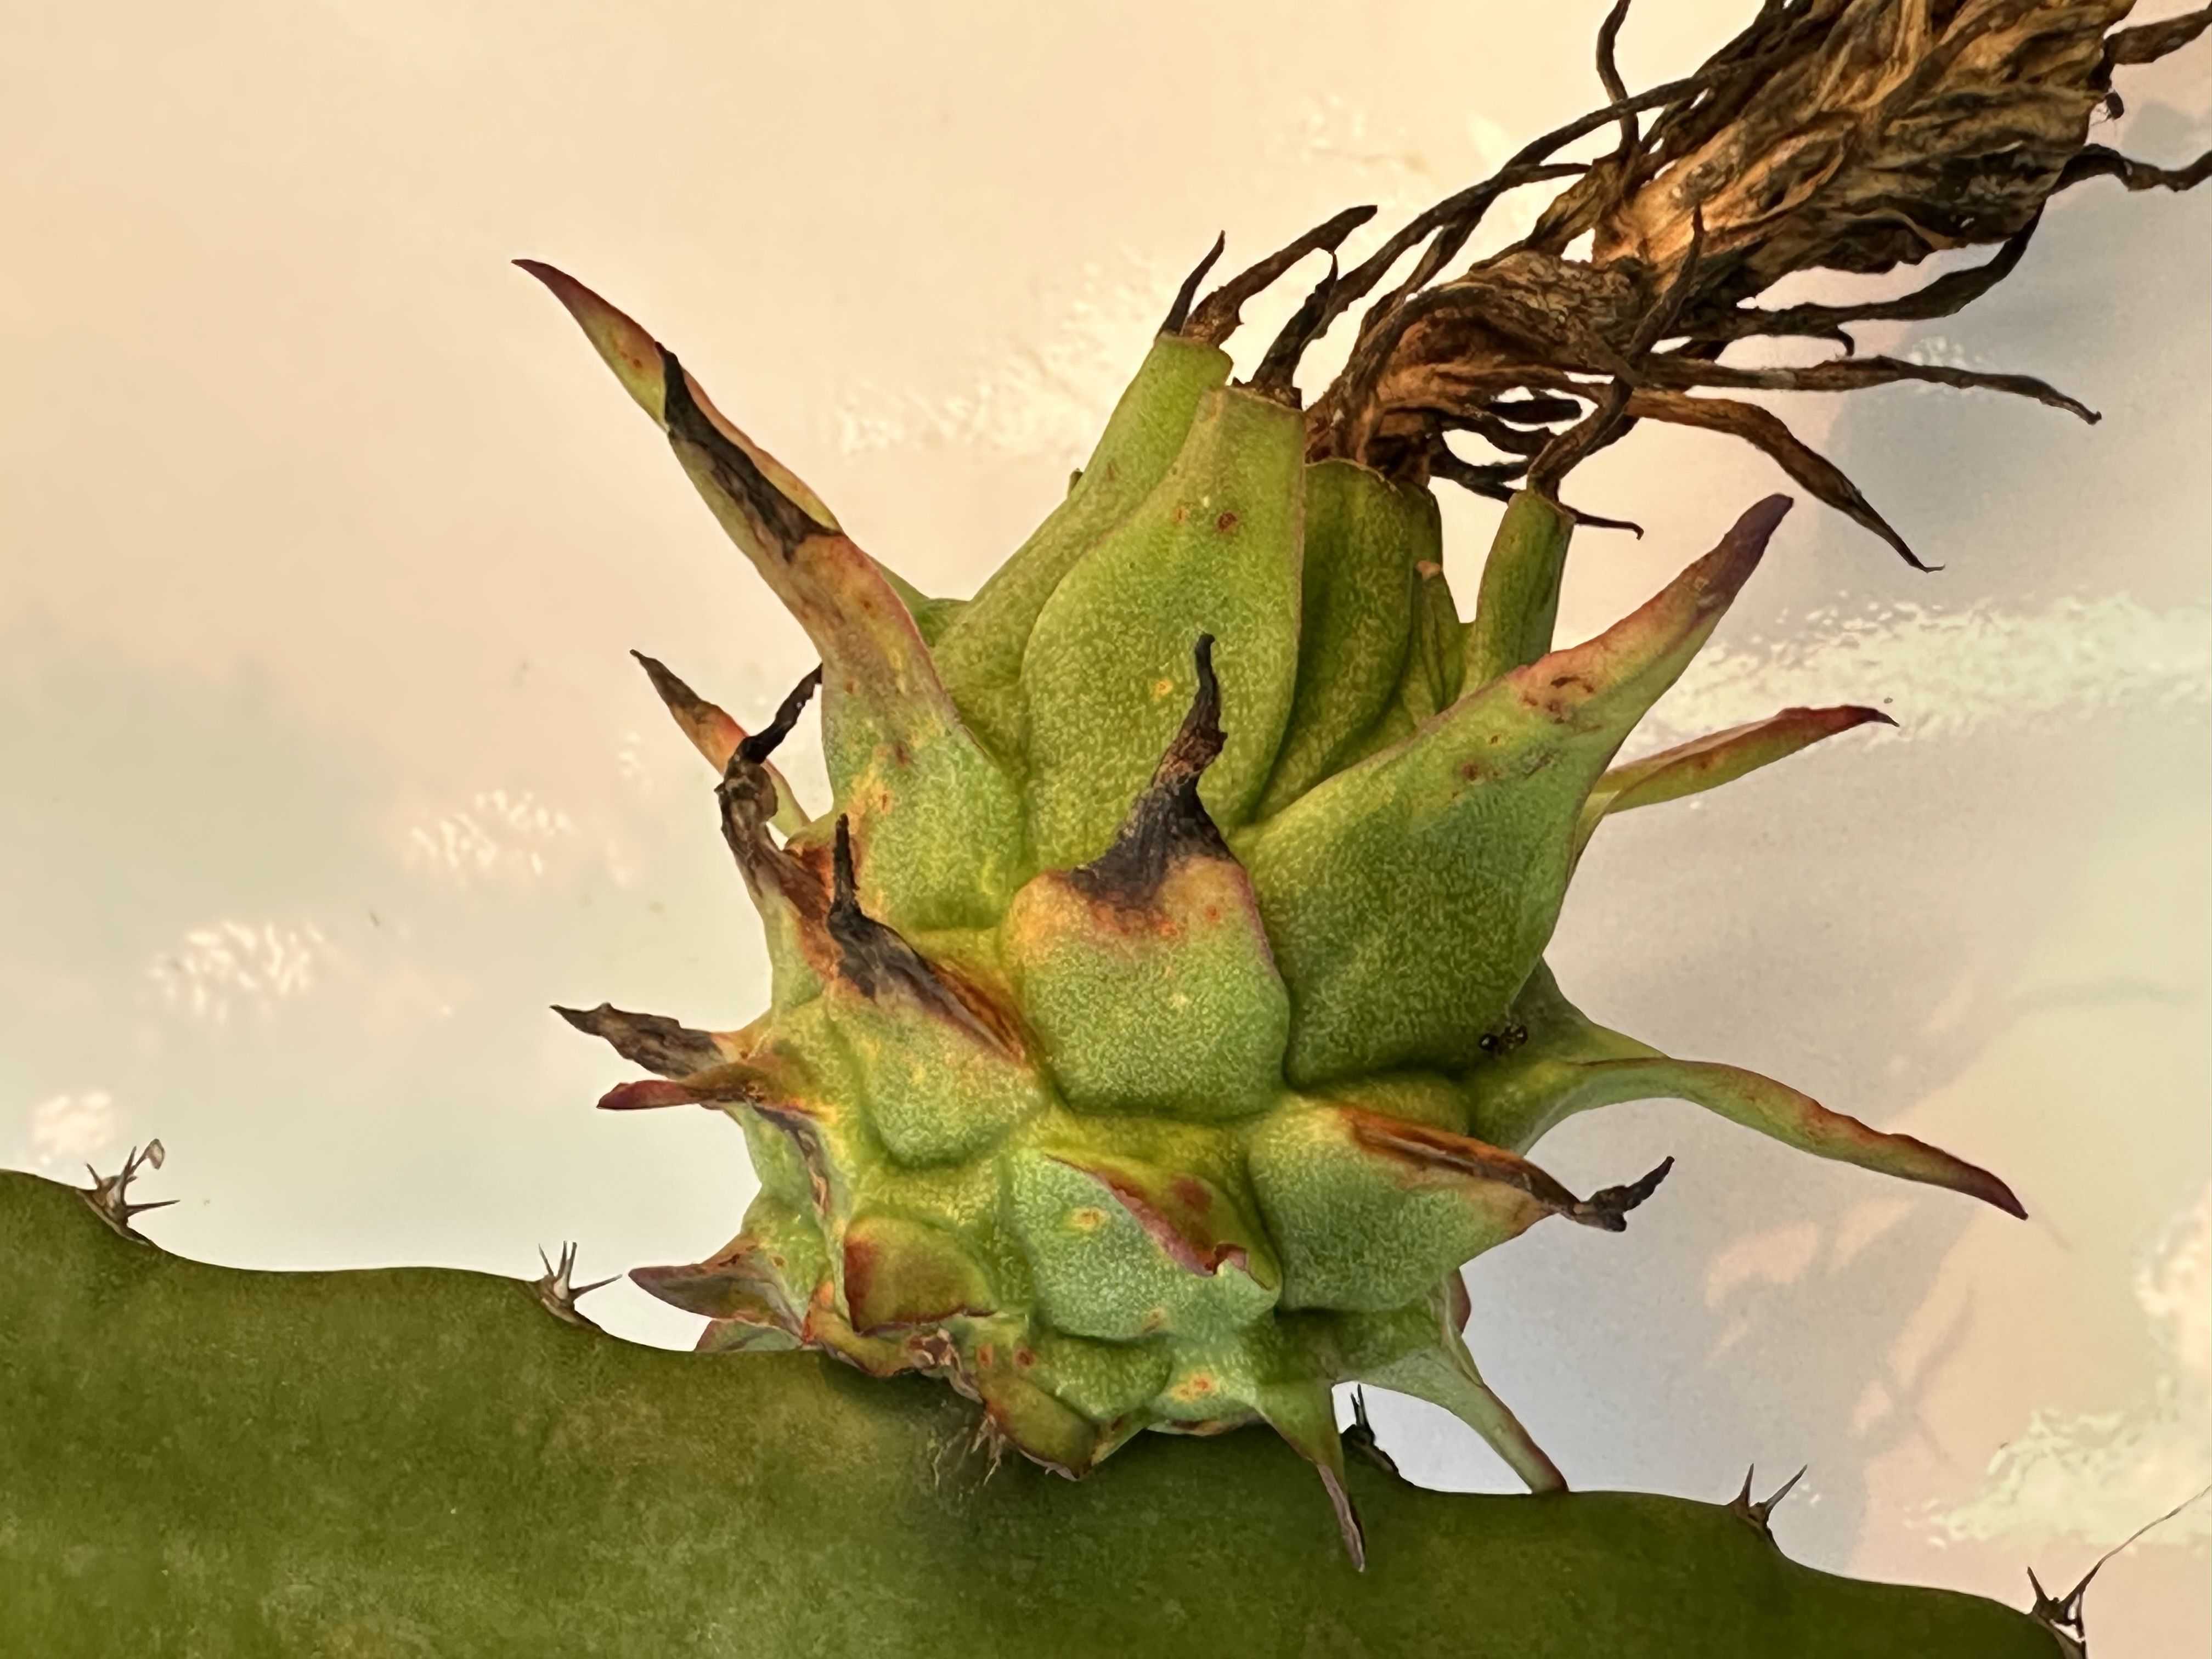
Label: Good fruit